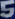
Number: 5